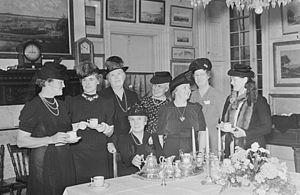
Des femmes du «Catholic Women's Club» prennent le thé autour d'une table sur laquelle se trouvent des pièces d'argenterie. À l'arrière-plan, nous apercevons plusieurs tableaux au mur et deux horloges antiques sur la tablette de la cheminée du foyer."